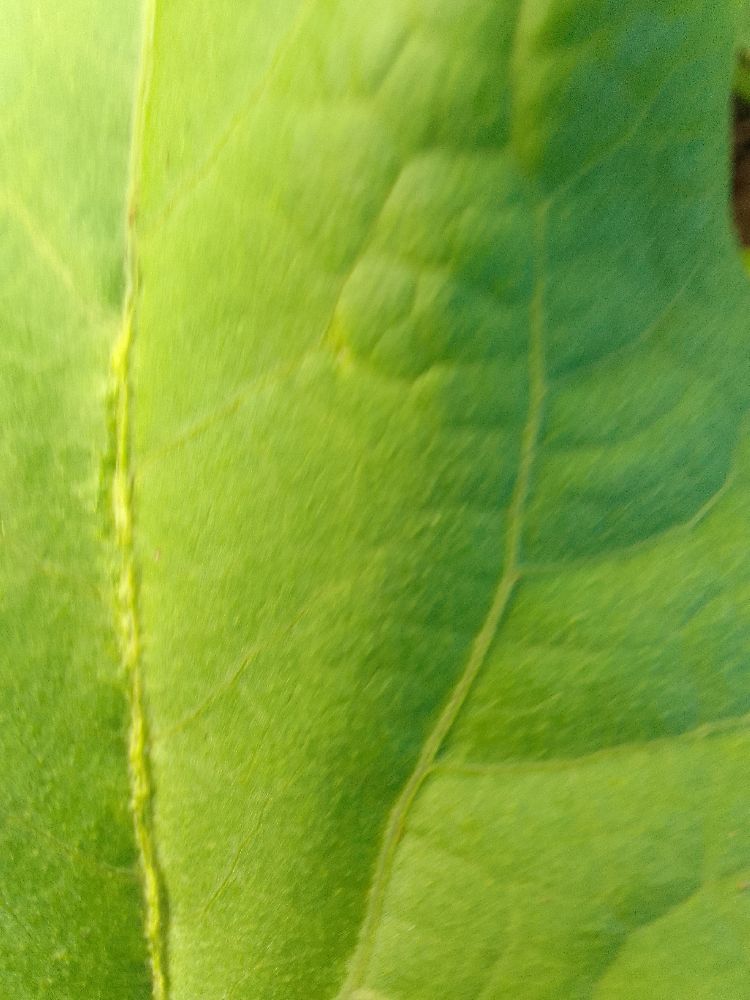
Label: healthy